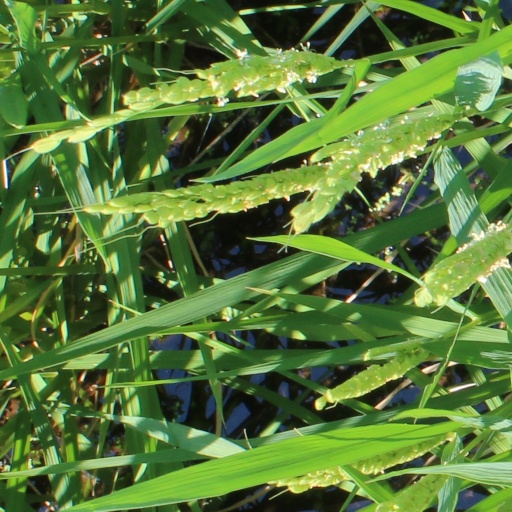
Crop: rice